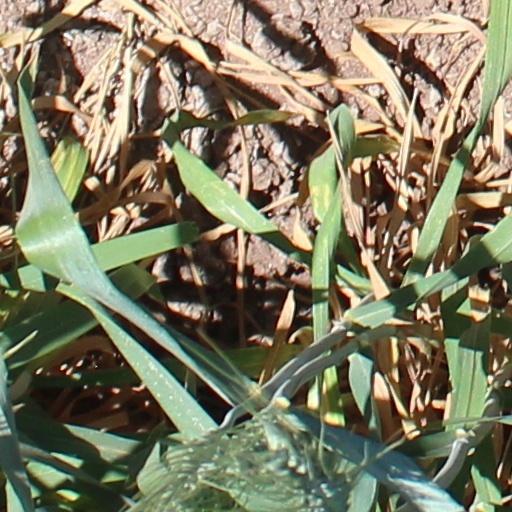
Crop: wheat